Victoria College, Jersey

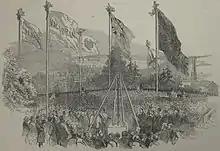
An illustration of the laying of the school's foundation stone

The foundation stone of the school was laid on Queen Victoria's birthday, 24 May 1850. Most shops in Saint Helier closed for the day and 12,000 spectators were estimated to have attended the occasion. A military parade crossed the town of Saint Helier to the site of the ceremony, followed shortly afterwards by the members of the States of Jersey who adjourned the legislative sitting to attend. The Lieutenant-Governor of Jersey joined the dignitaries at the Temple in the grounds of the site. The Bailiff of Jersey laid in the foundations a box containing copies of the Acts of the States relating to the college, Jersey coins, and two medallions, one of silver, the other of bronze, depicting the arrival of Queen Victoria and Prince Albert in Jersey in 1846, and a copper plate engraved with an inscription of the date of the founding of the college and the names of States Members, Officers of the Royal Court and the architect. With the foundation stone, carved with Masonic symbols, in place, the Lieutenant-Governor ceremonially laid the stone by striking it with a trowel. All the Members of the States in turn then proceeded to tap the stone with a mallet three times.